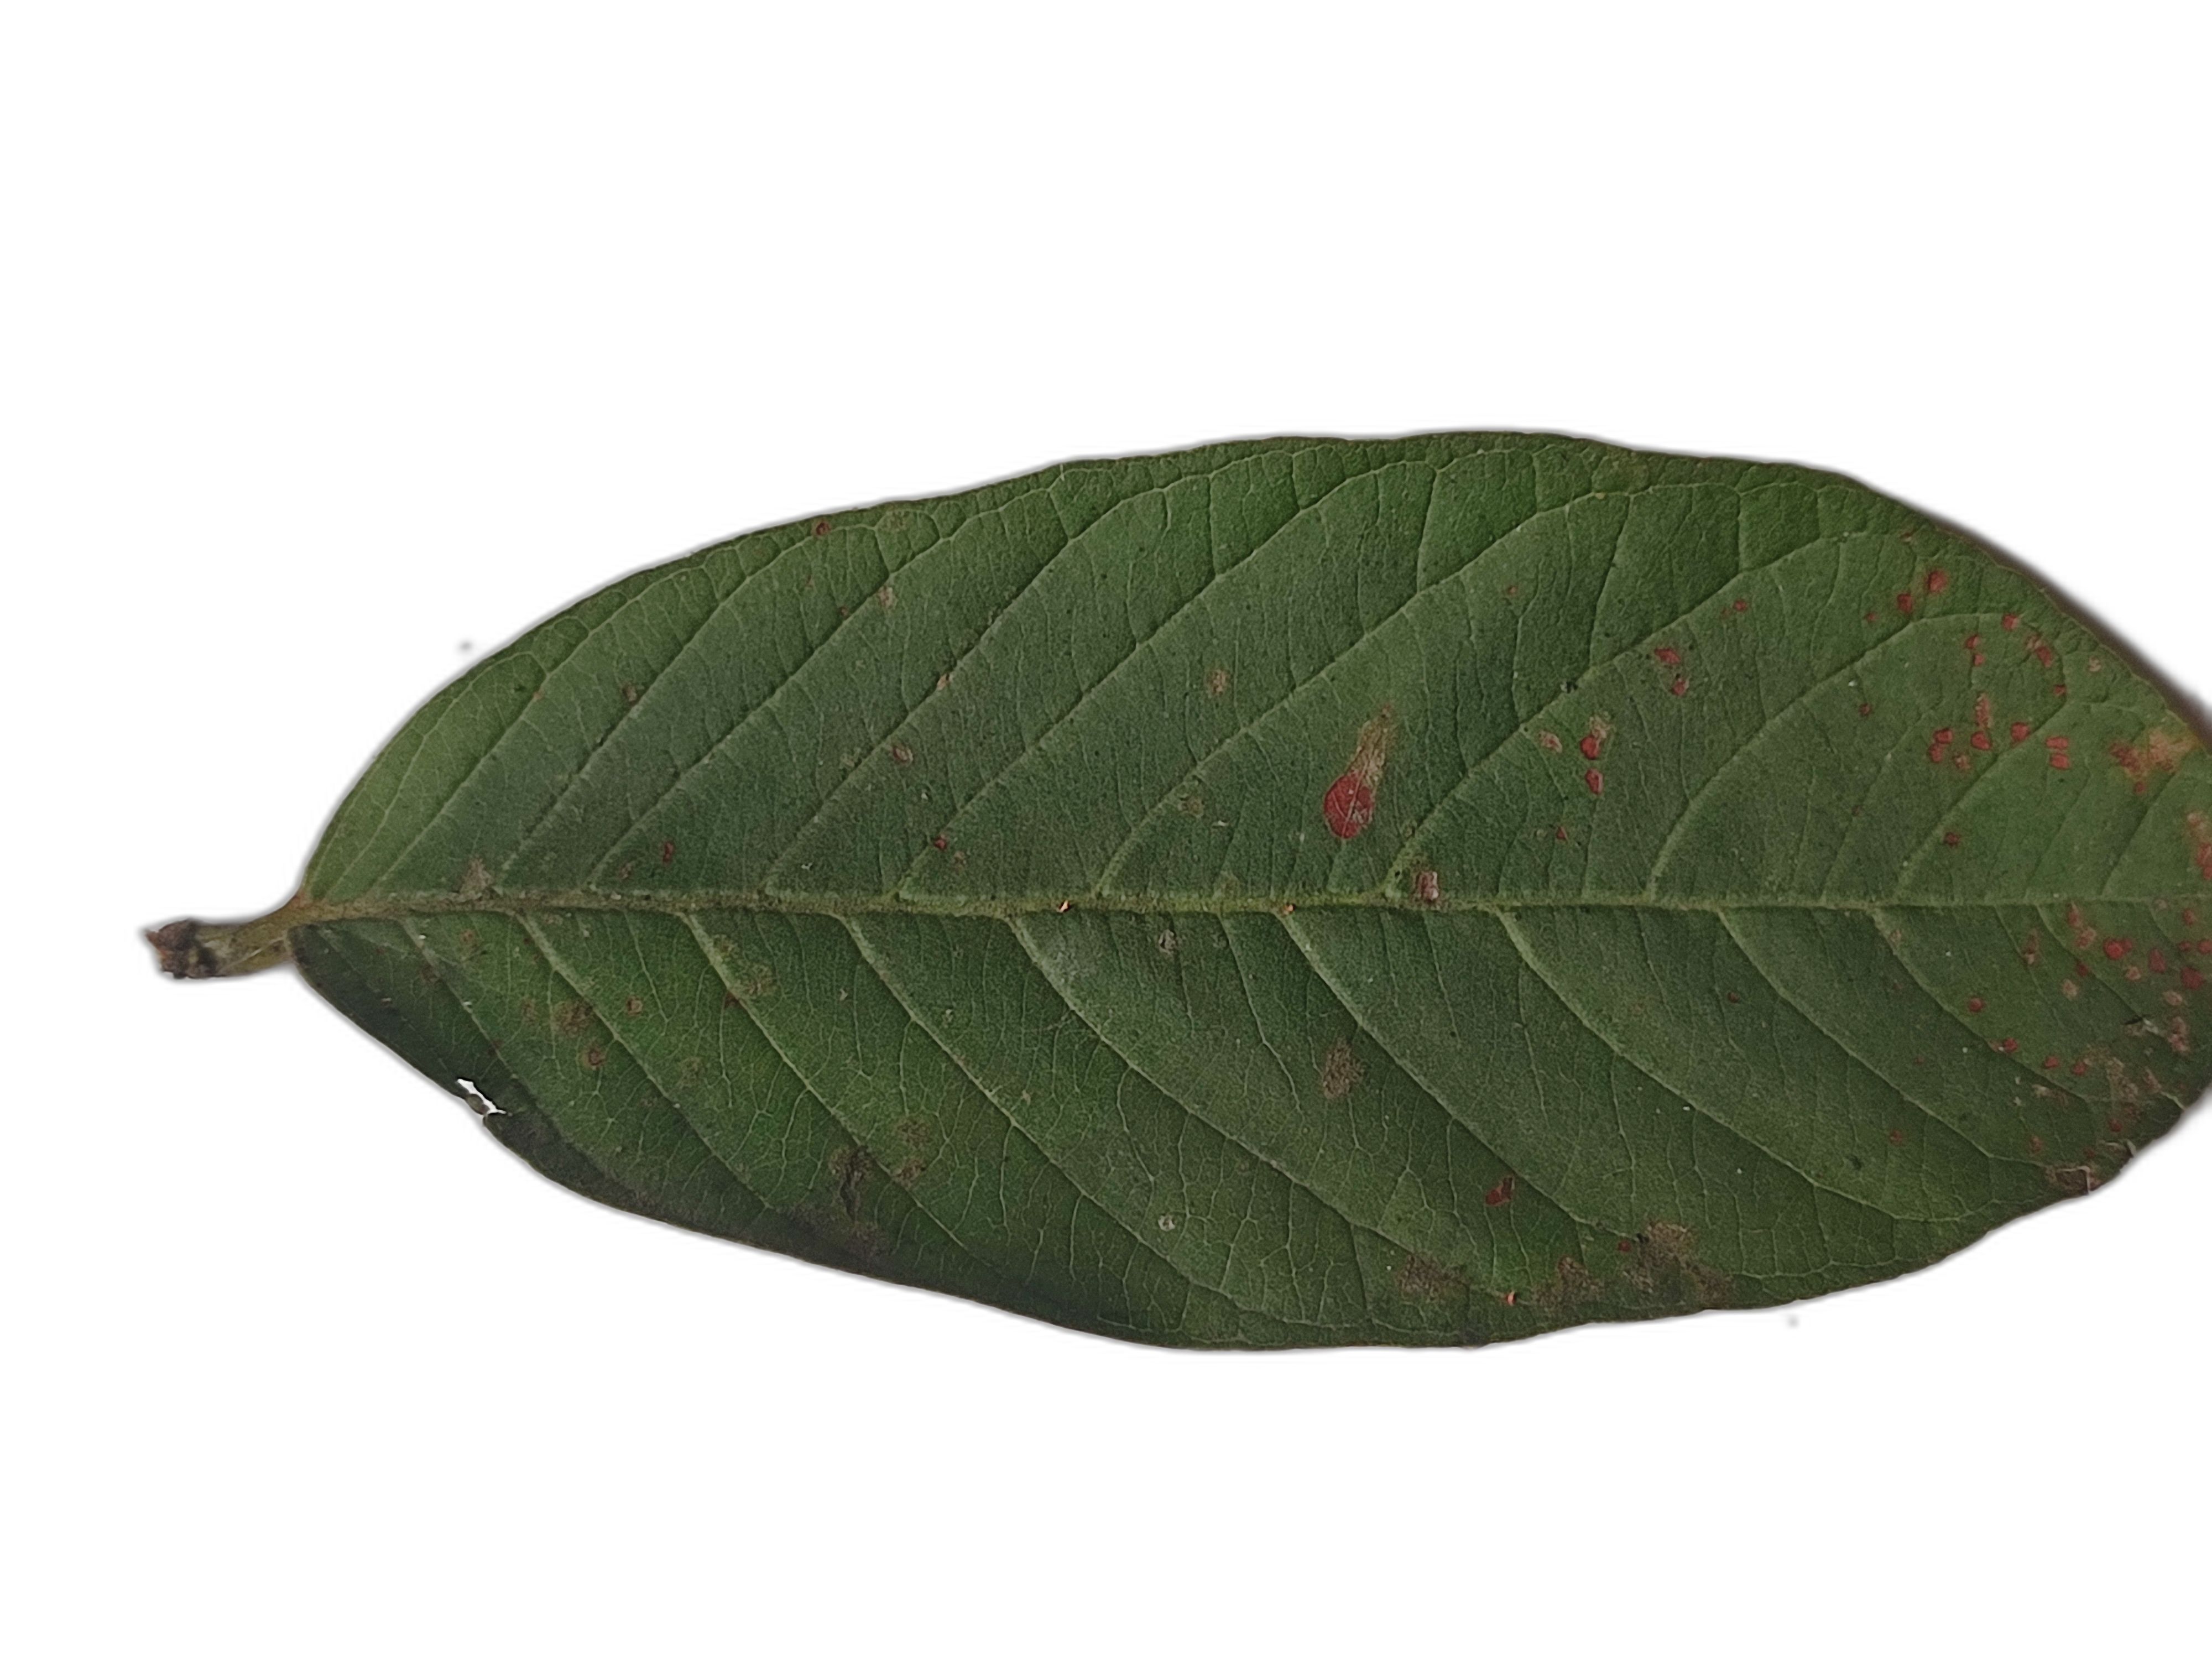
Plant part: leaf
Disease: Dot